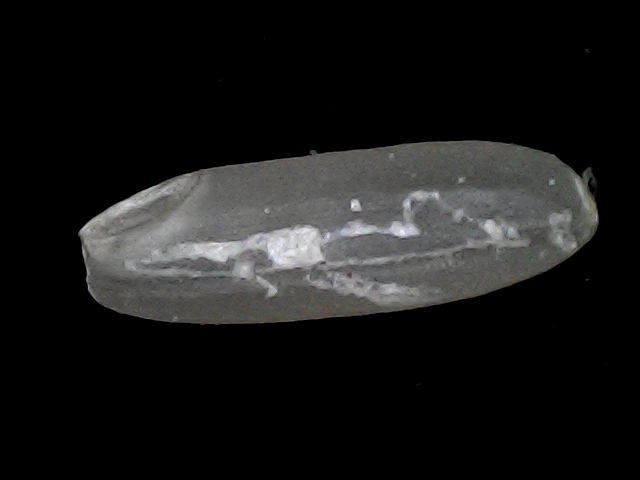
Rice variety: BRRI67